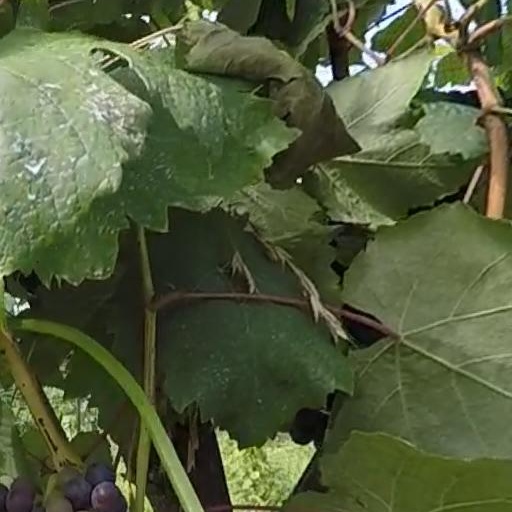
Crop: grape